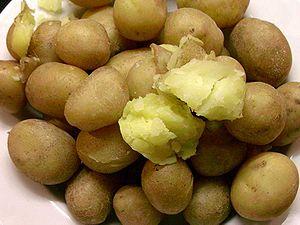
Les pommes de terre en robe des champs sont des pommes de terre qui sont cuites et servies avec leur peau. Elles sont généralement cuites à l'eau ou à sec, sous la cendre, ou bien au four ou dans un four à micro-ondes. On peut également les cuire à la vapeur ou dans un autocuiseur.